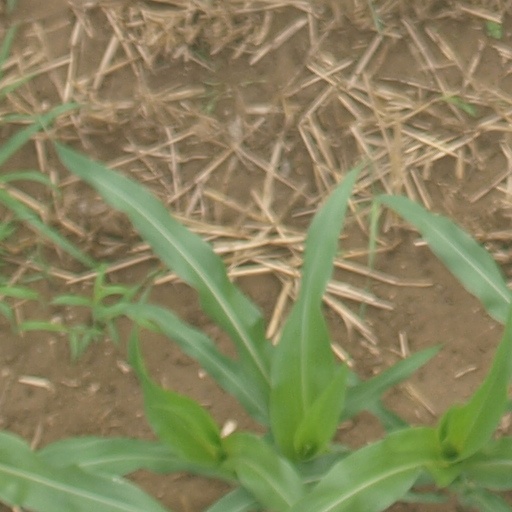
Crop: maize; corn